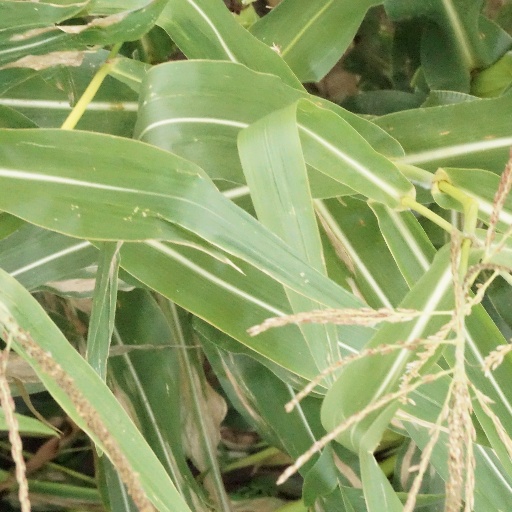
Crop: maize; corn